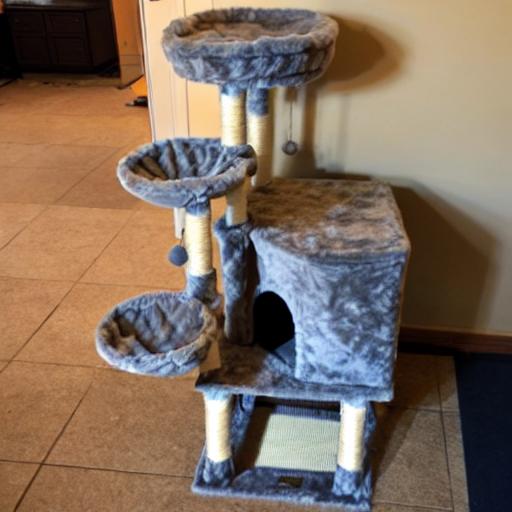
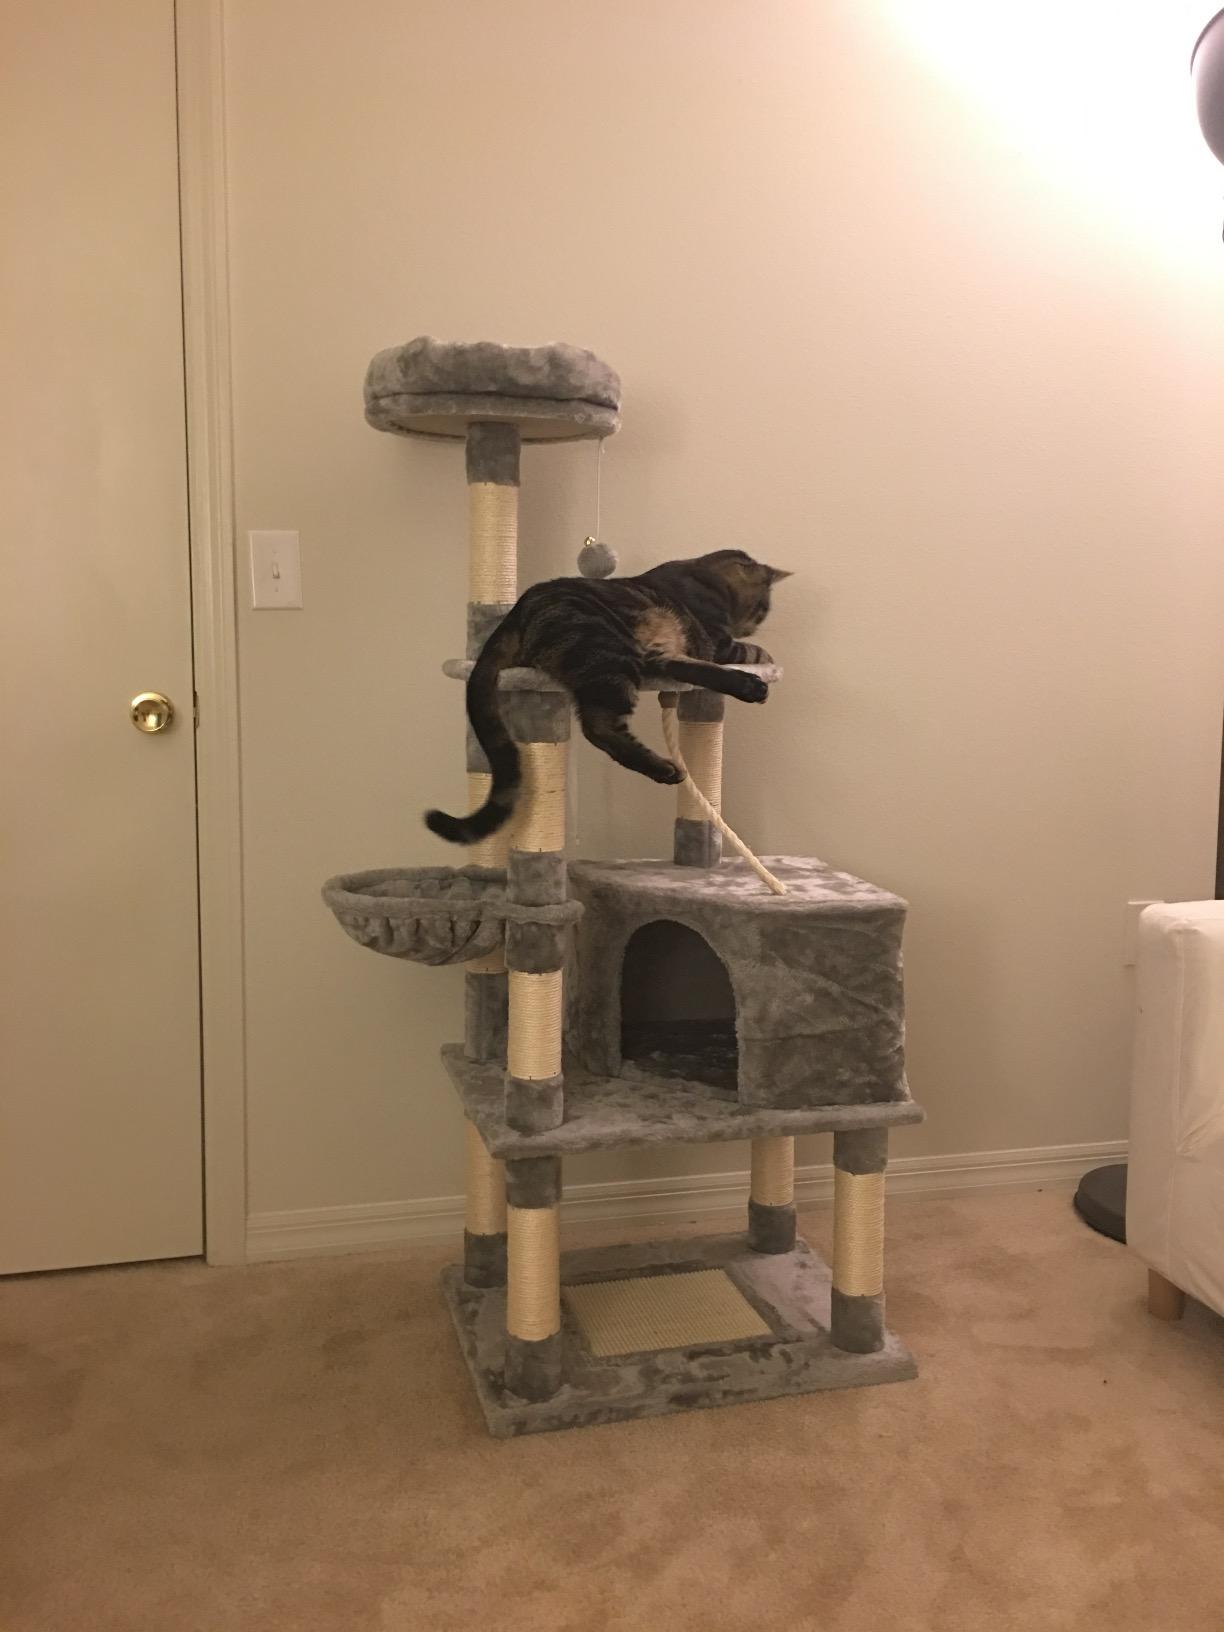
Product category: items_cat tree
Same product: no